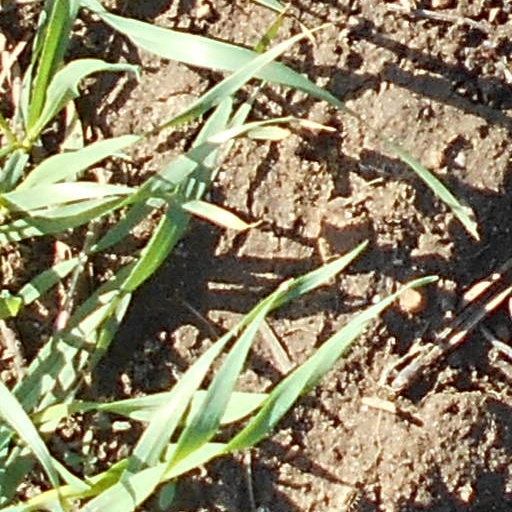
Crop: wheat